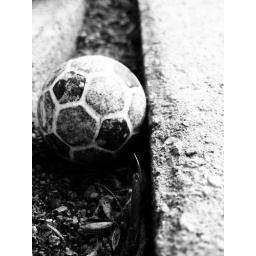
here's the soccer ball from our Foosball table that i found lodged in a crack outside